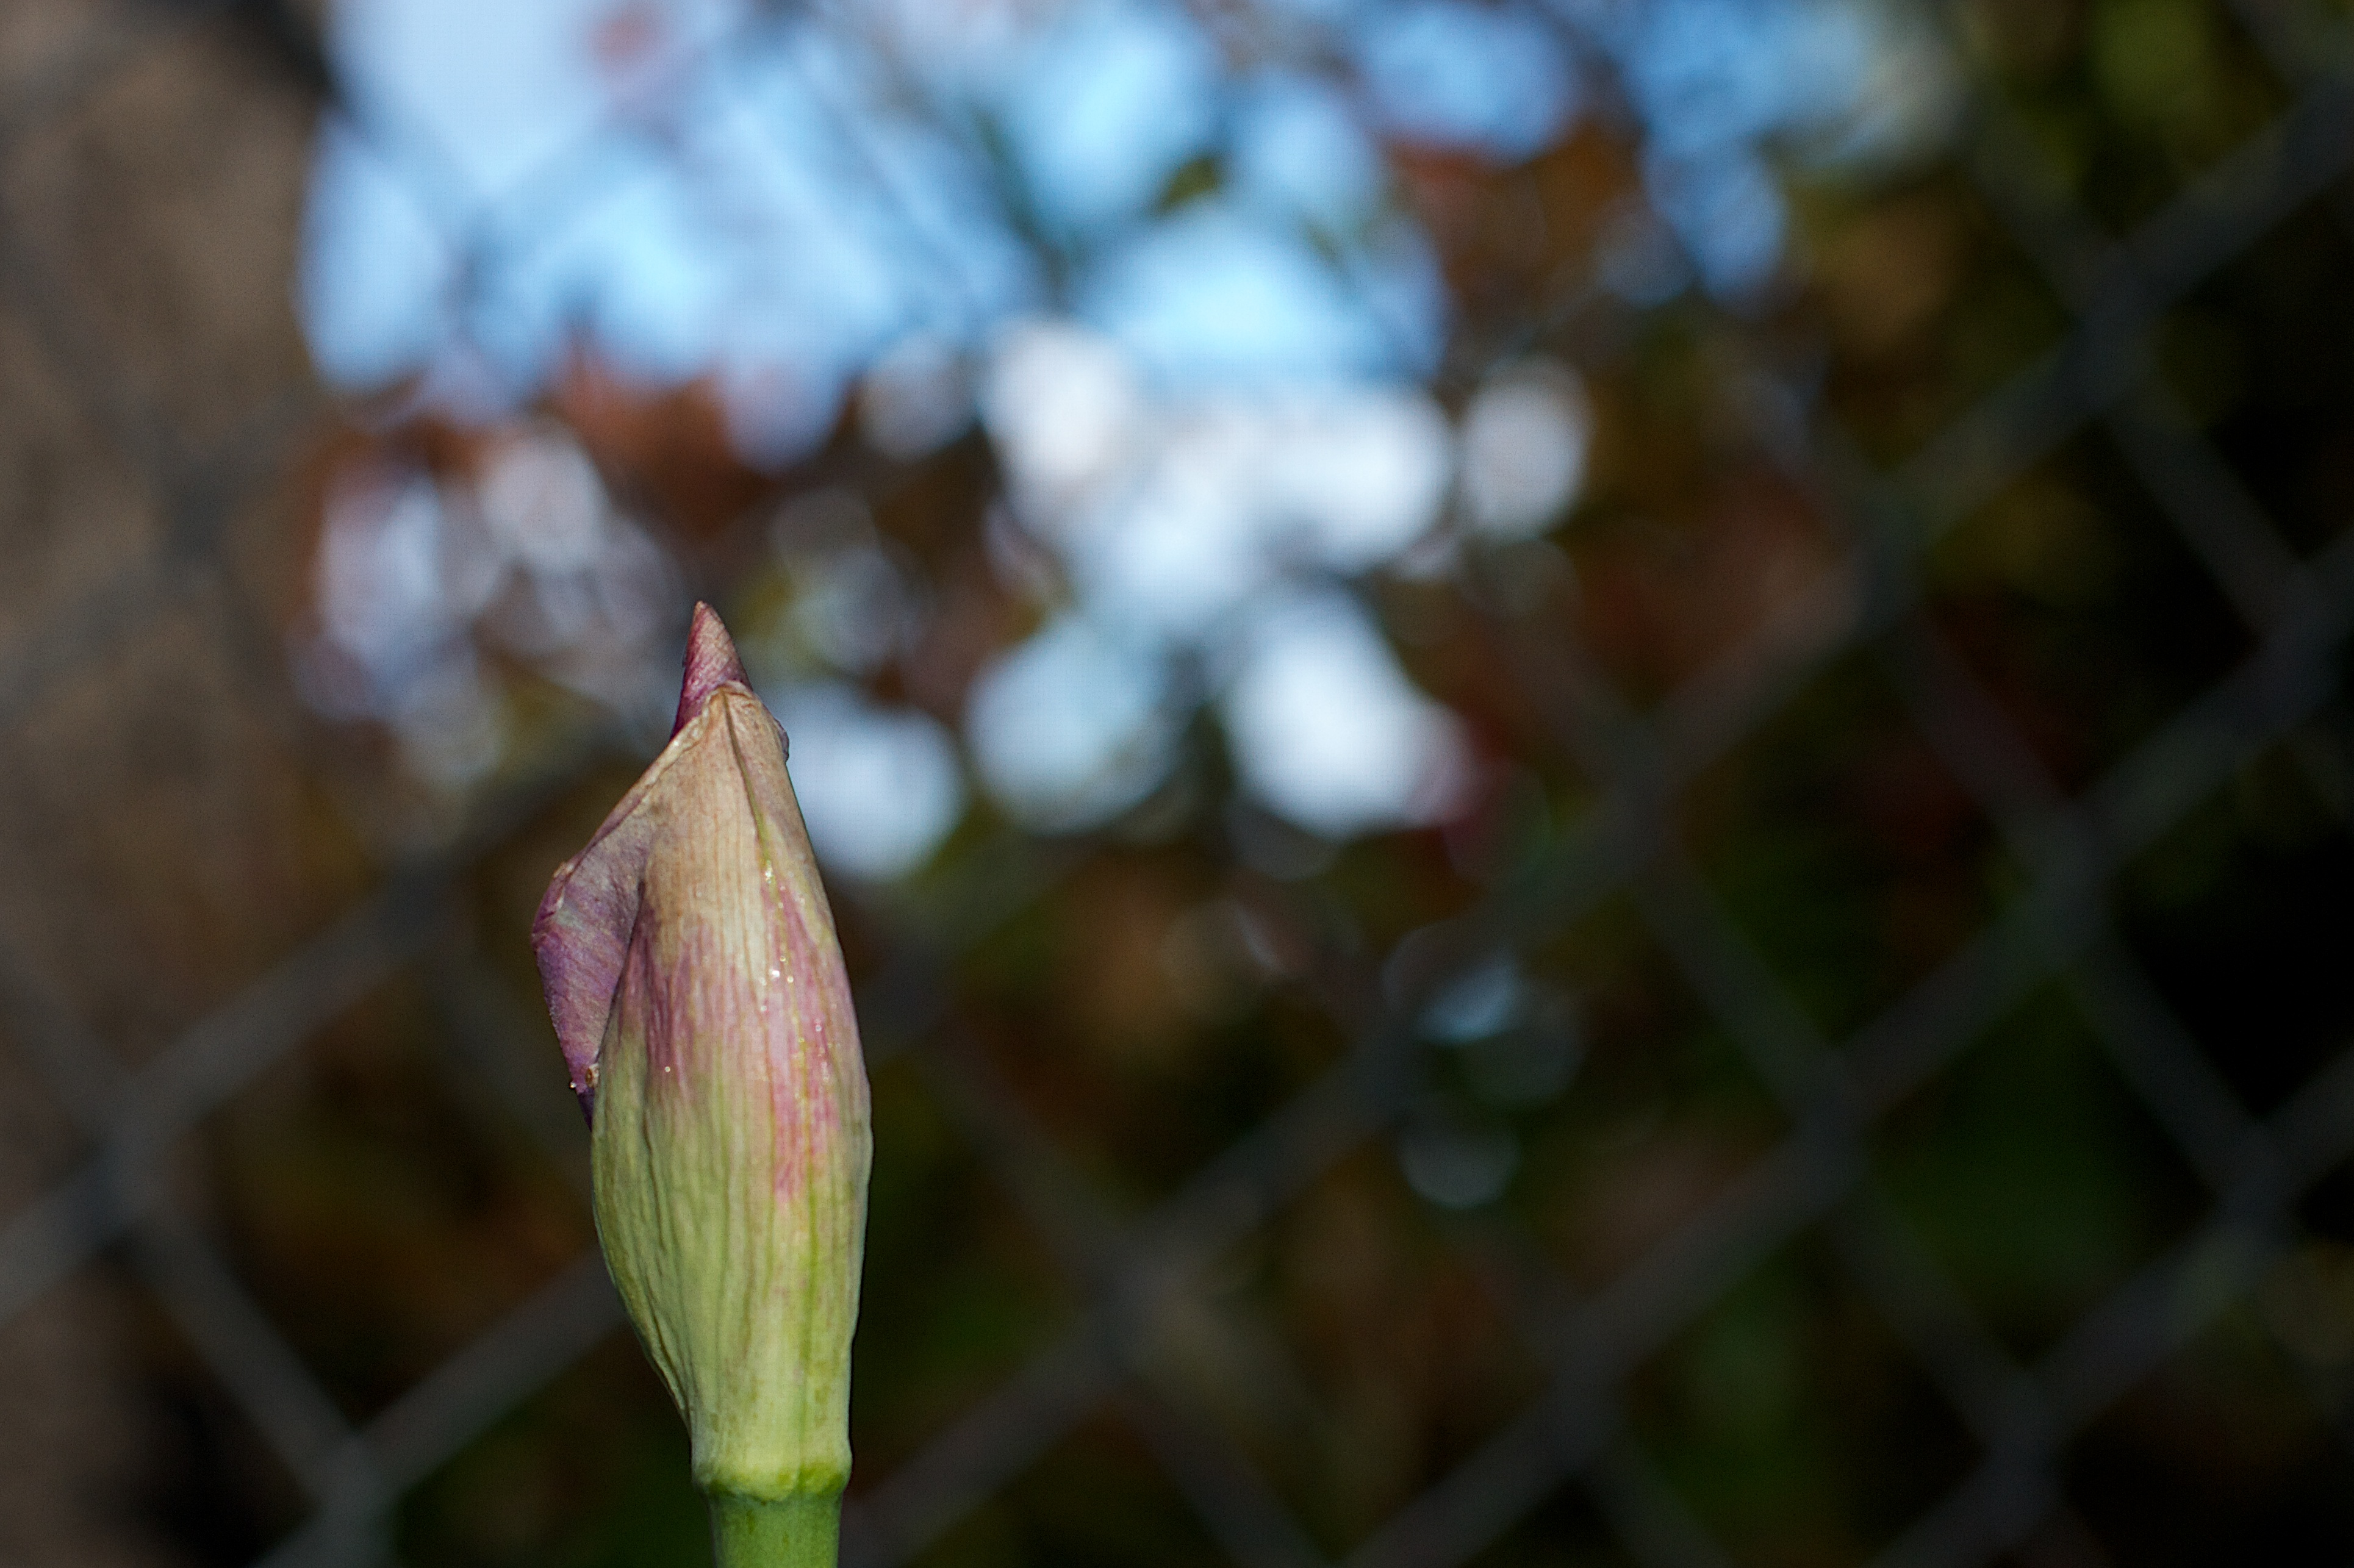
nature, branch, blossom, plant, sunlight, leaf, flower, green, autumn, botany, flora, close up, macro photography, flowering plant, plant stem, land plant